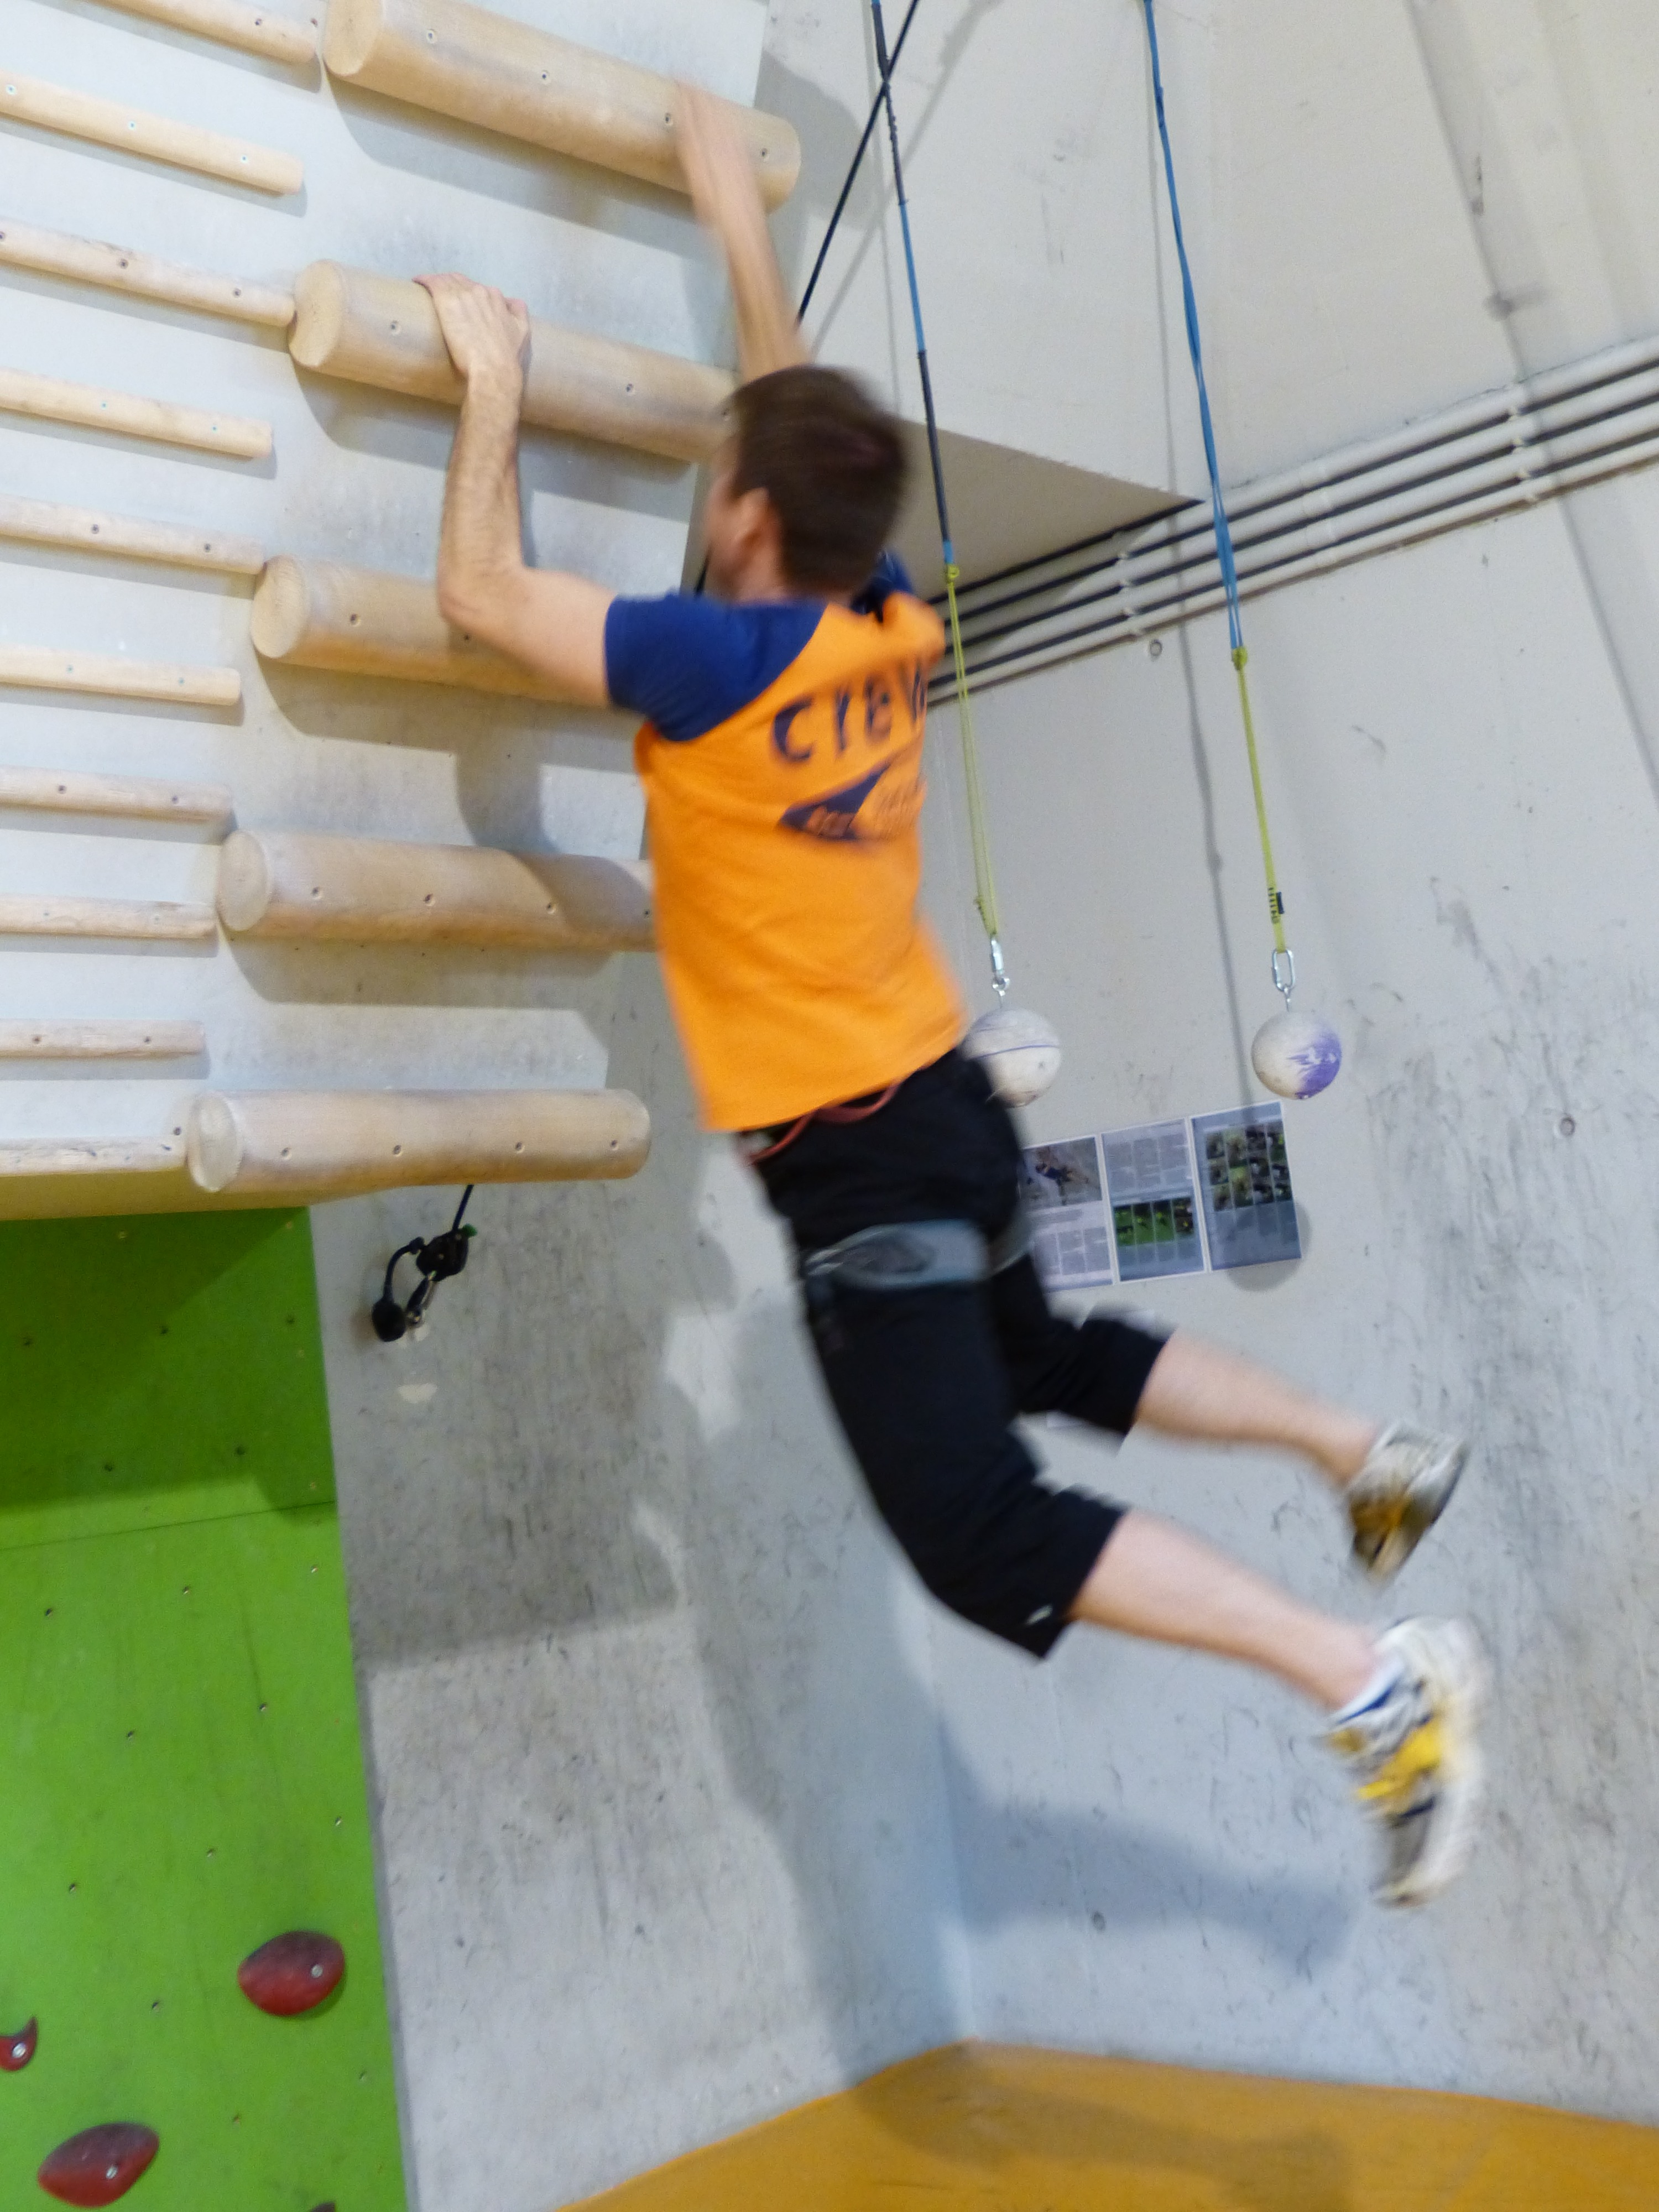
wood, adventure, recreation, commute, action, training, rock climbing, exercise, movement, climb, sports, campus, force, bouldering, out of focus, strength training, climbing wall, combative, outdoor recreation, chin up, sport climbing, finger training, finger force, hanging board, chin up board, wood mouldings, muscle building, suspension training, block exercise, hanging exercise